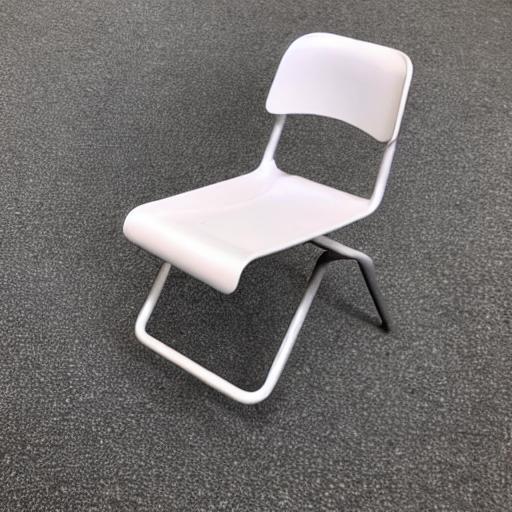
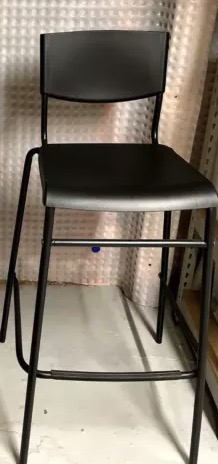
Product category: stool
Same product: no